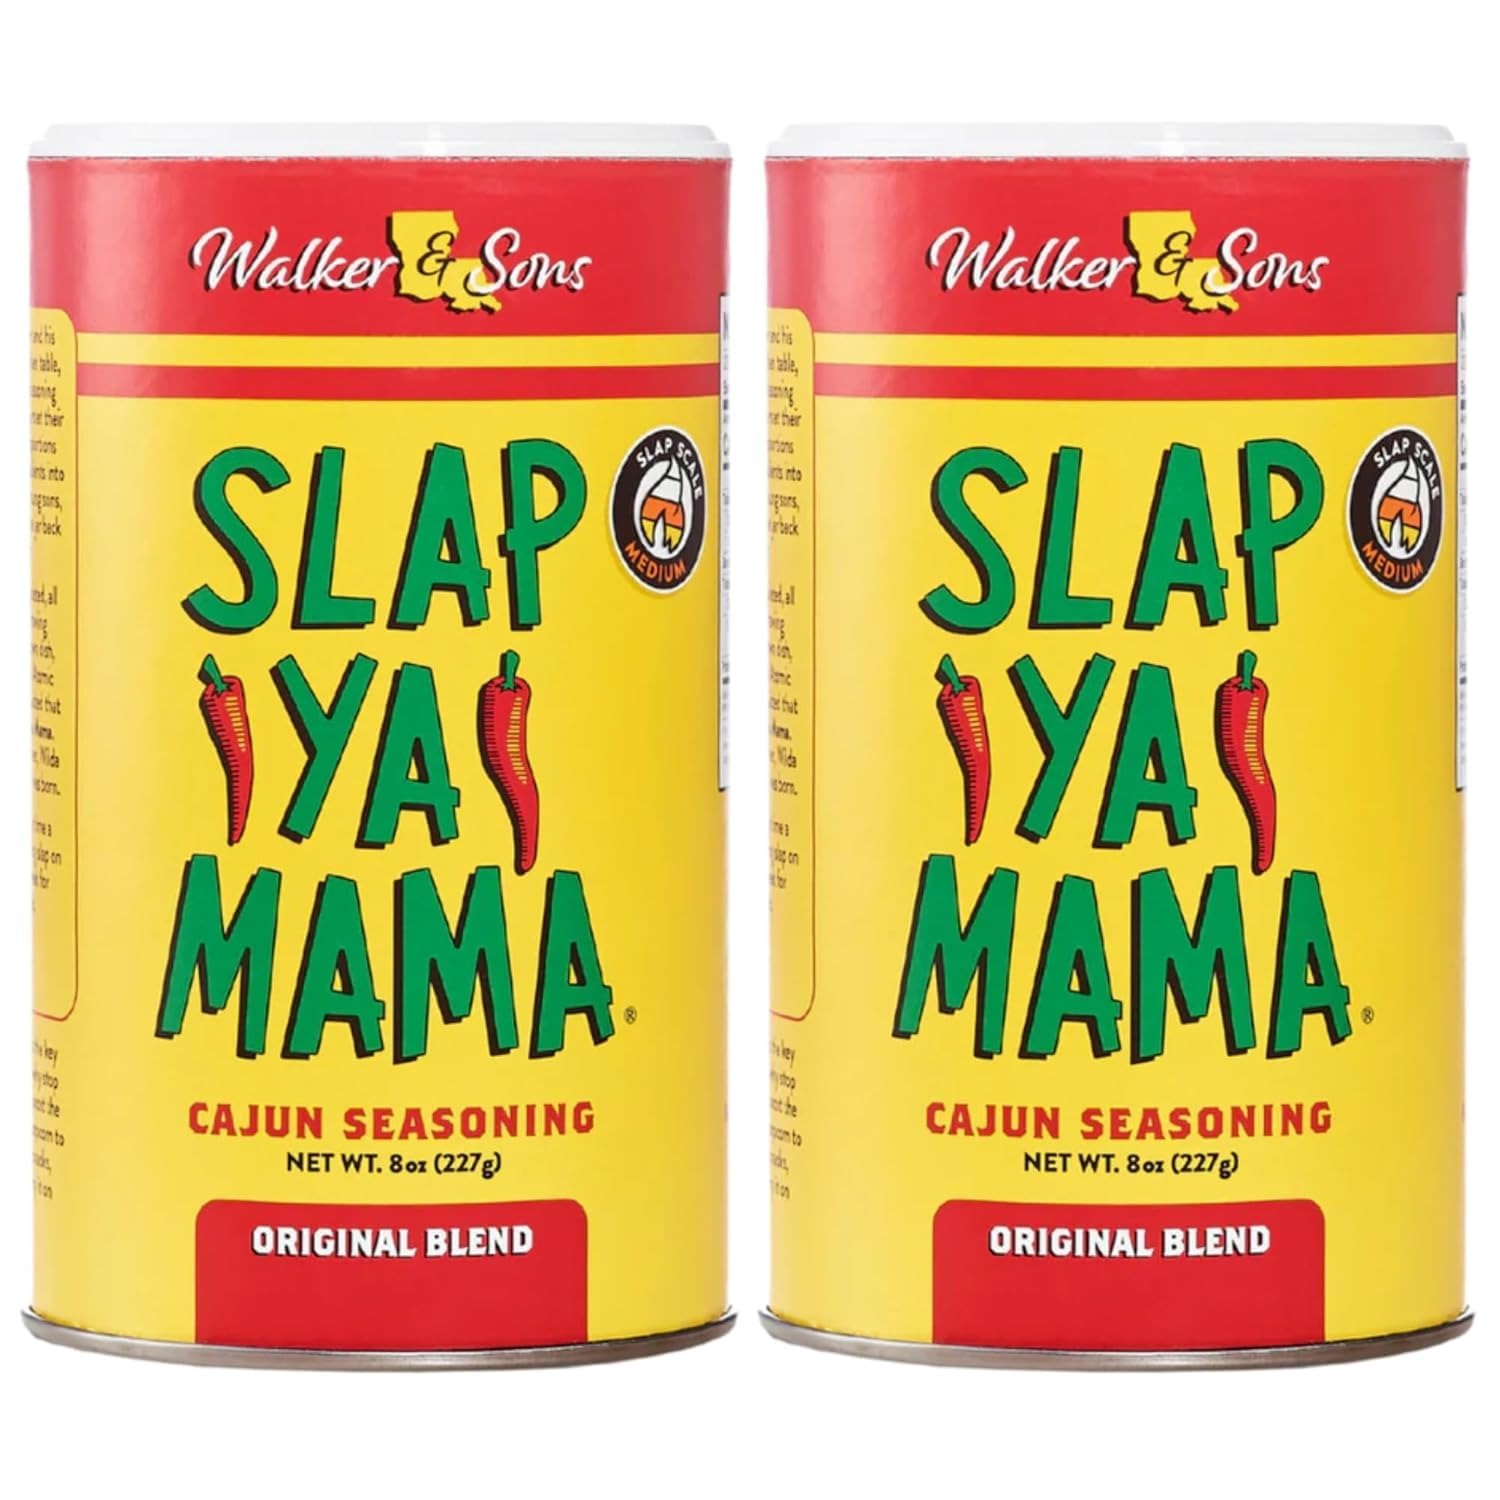
Item Name: Slap Ya Mama Original Blend Cajun Seasoning - 8 oz Can, All Natural, MSG Free, Kosher - Authentic Louisiana Flavor
Bullet Point 1: AUTHENTIC LOUISIANA CAJUN SEASONING: Experience the bold and zesty flavors of Louisiana with Slap Ya Mama's Original Blend, crafted from a family recipe since 1956.
Bullet Point 2: VERSATILE FOR ALL DISHES: Perfect for meats, seafood, vegetables, eggs, popcorn, and more—enhance any meal with just a sprinkle of this all-purpose seasoning.
Bullet Point 3: ALL NATURAL AND MSG FREE: Made with high-quality, natural ingredients including salt, red pepper, black pepper, and garlic—no artificial flavors or MSG.
Bullet Point 4: KOSHER CERTIFIED: This seasoning is certified kosher, ensuring it adheres to dietary laws and is suitable for those following kosher diets, broadening its appeal.
Bullet Point 5: BALANCED HEAT LEVEL: Expertly blended to provide a flavorful kick that's not too spicy, ensuring everyone at the table can savor the taste without being overwhelmed.
Product Description: Bring the authentic taste of Louisiana to your kitchen with Slap Ya Mama Original Blend Cajun Seasoning. This award-winning blend, crafted from a family recipe dating back to 1956, is the perfect way to add a burst of flavor to any dish. Whether you're grilling meats, sautéing vegetables, or spicing up your favorite snacks, this versatile seasoning is your go-to choice for enhancing flavor without overpowering heat. Made with all-natural ingredients, including salt, red pepper, black pepper, and garlic, Slap Ya Mama Original Blend is free from MSG and artificial additives, ensuring you get only the purest flavors. It's also certified kosher, making it suitable for a wide range of dietary preferences. Each 8 oz canister is designed for convenience, with an easy-pour top that allows you to sprinkle just the right amount every time. This value pack includes two canisters, so you'll always have enough on hand for all your culinary adventures. Slap Ya Mama is more than just a seasoning; it's a piece of Louisiana heritage. The name comes from a loving joke by Wilda Marie Fontenot Walker, who said that her seasoning was so good, it would make you want to 'slap ya mama' for not cooking like that. Today, the Walker family continues to share their passion for Cajun cuisine with the world, one shake at a time. Perfect for both everyday meals and special occasions, Slap Ya Mama Original Blend is loved by chefs and home cooks alike. Try it on popcorn for a movie night treat, mix it into your burger patties for an extra kick, or use it to season your roasted vegetables for a flavorful side dish. The possibilities are endless! Order now and experience why Slap Ya Mama is a staple in kitchens across the country. With this 6-pack, you'll have plenty to share with friends and family or to keep your pantry stocked. Elevate your cooking with the authentic flavors of Louisiana today!
Value: 16.0
Unit: Ounce

Price: 10.8